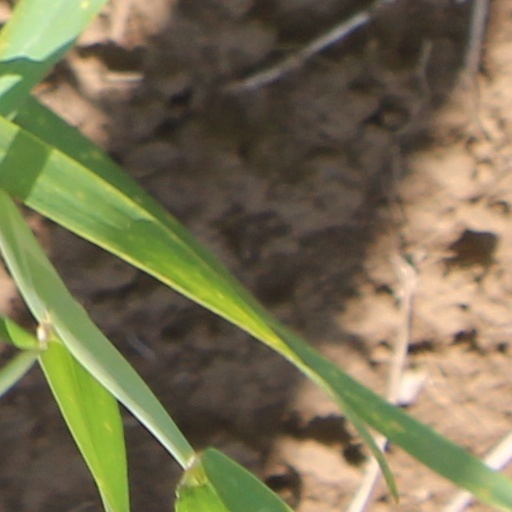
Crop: wheat